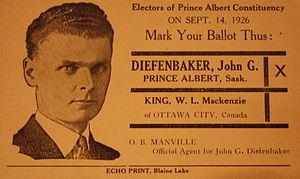
John George Diefenbaker est un homme d'État. Il est le 13ᵉ Premier ministre du Canada du 21 juin 1957 au 22 avril 1963 et le seul du Parti progressiste-conservateur entre 1935 et 1979.